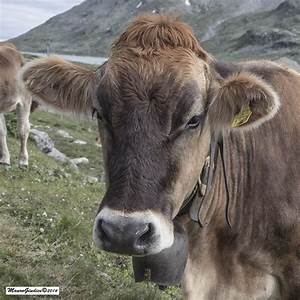
Label: mucca